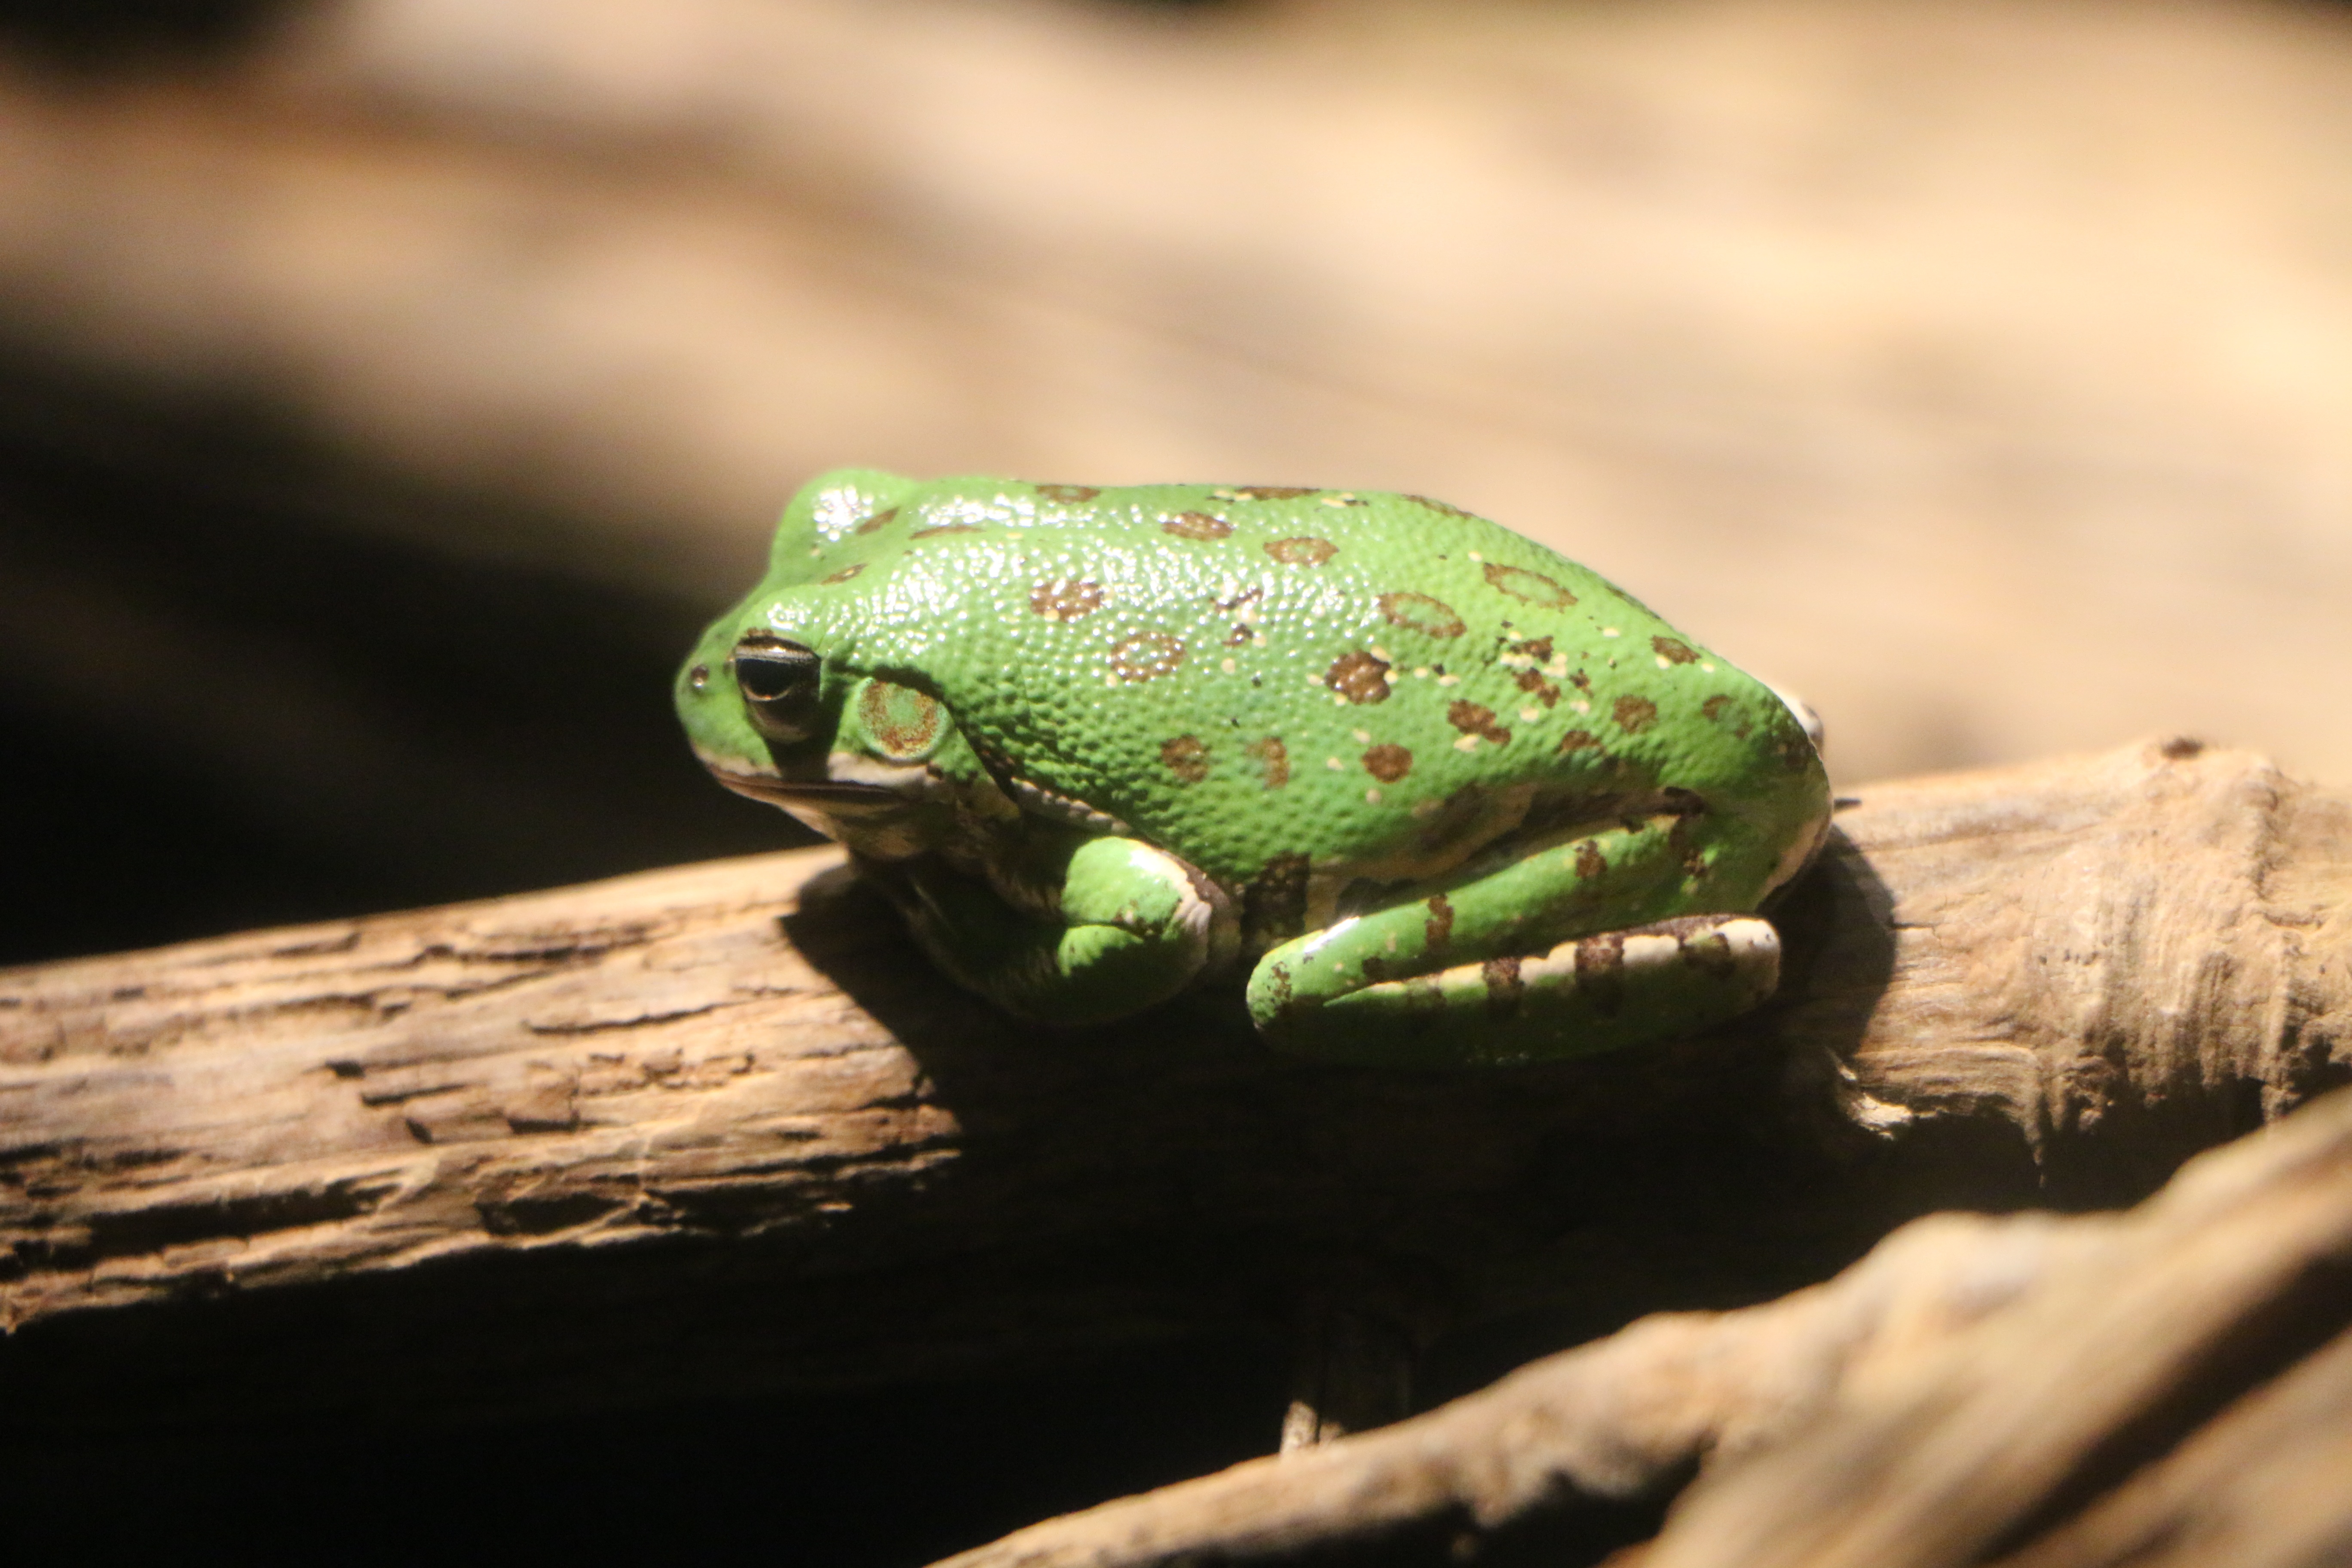
nature, outdoor, animal, cute, wildlife, green, sitting, small, frog, amphibian, fauna, tree frog, close up, vertebrate, macro photography, ranidae